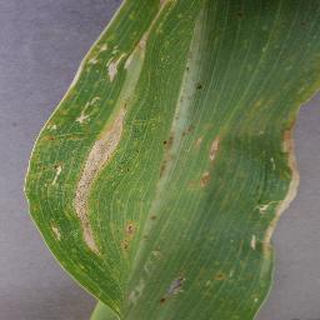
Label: corn_northern_leaf_blight